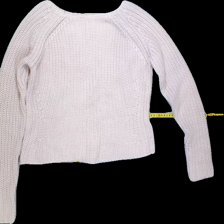
View: front
Type: Sweater
Category: Ladies
Brand: Hunkydory
Colors: Pink
Material: 100% Cott
Pattern: Plain
Cut: C-collar
Size: XS
Season: All
Trend: No trend
Stains: Yes
Price range: 50-100
Recommended usage: Repair